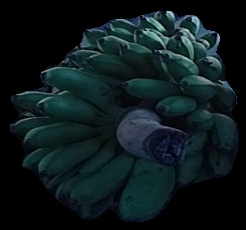
Variety: rasbale
Grade: grade2